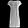
Label: Dress